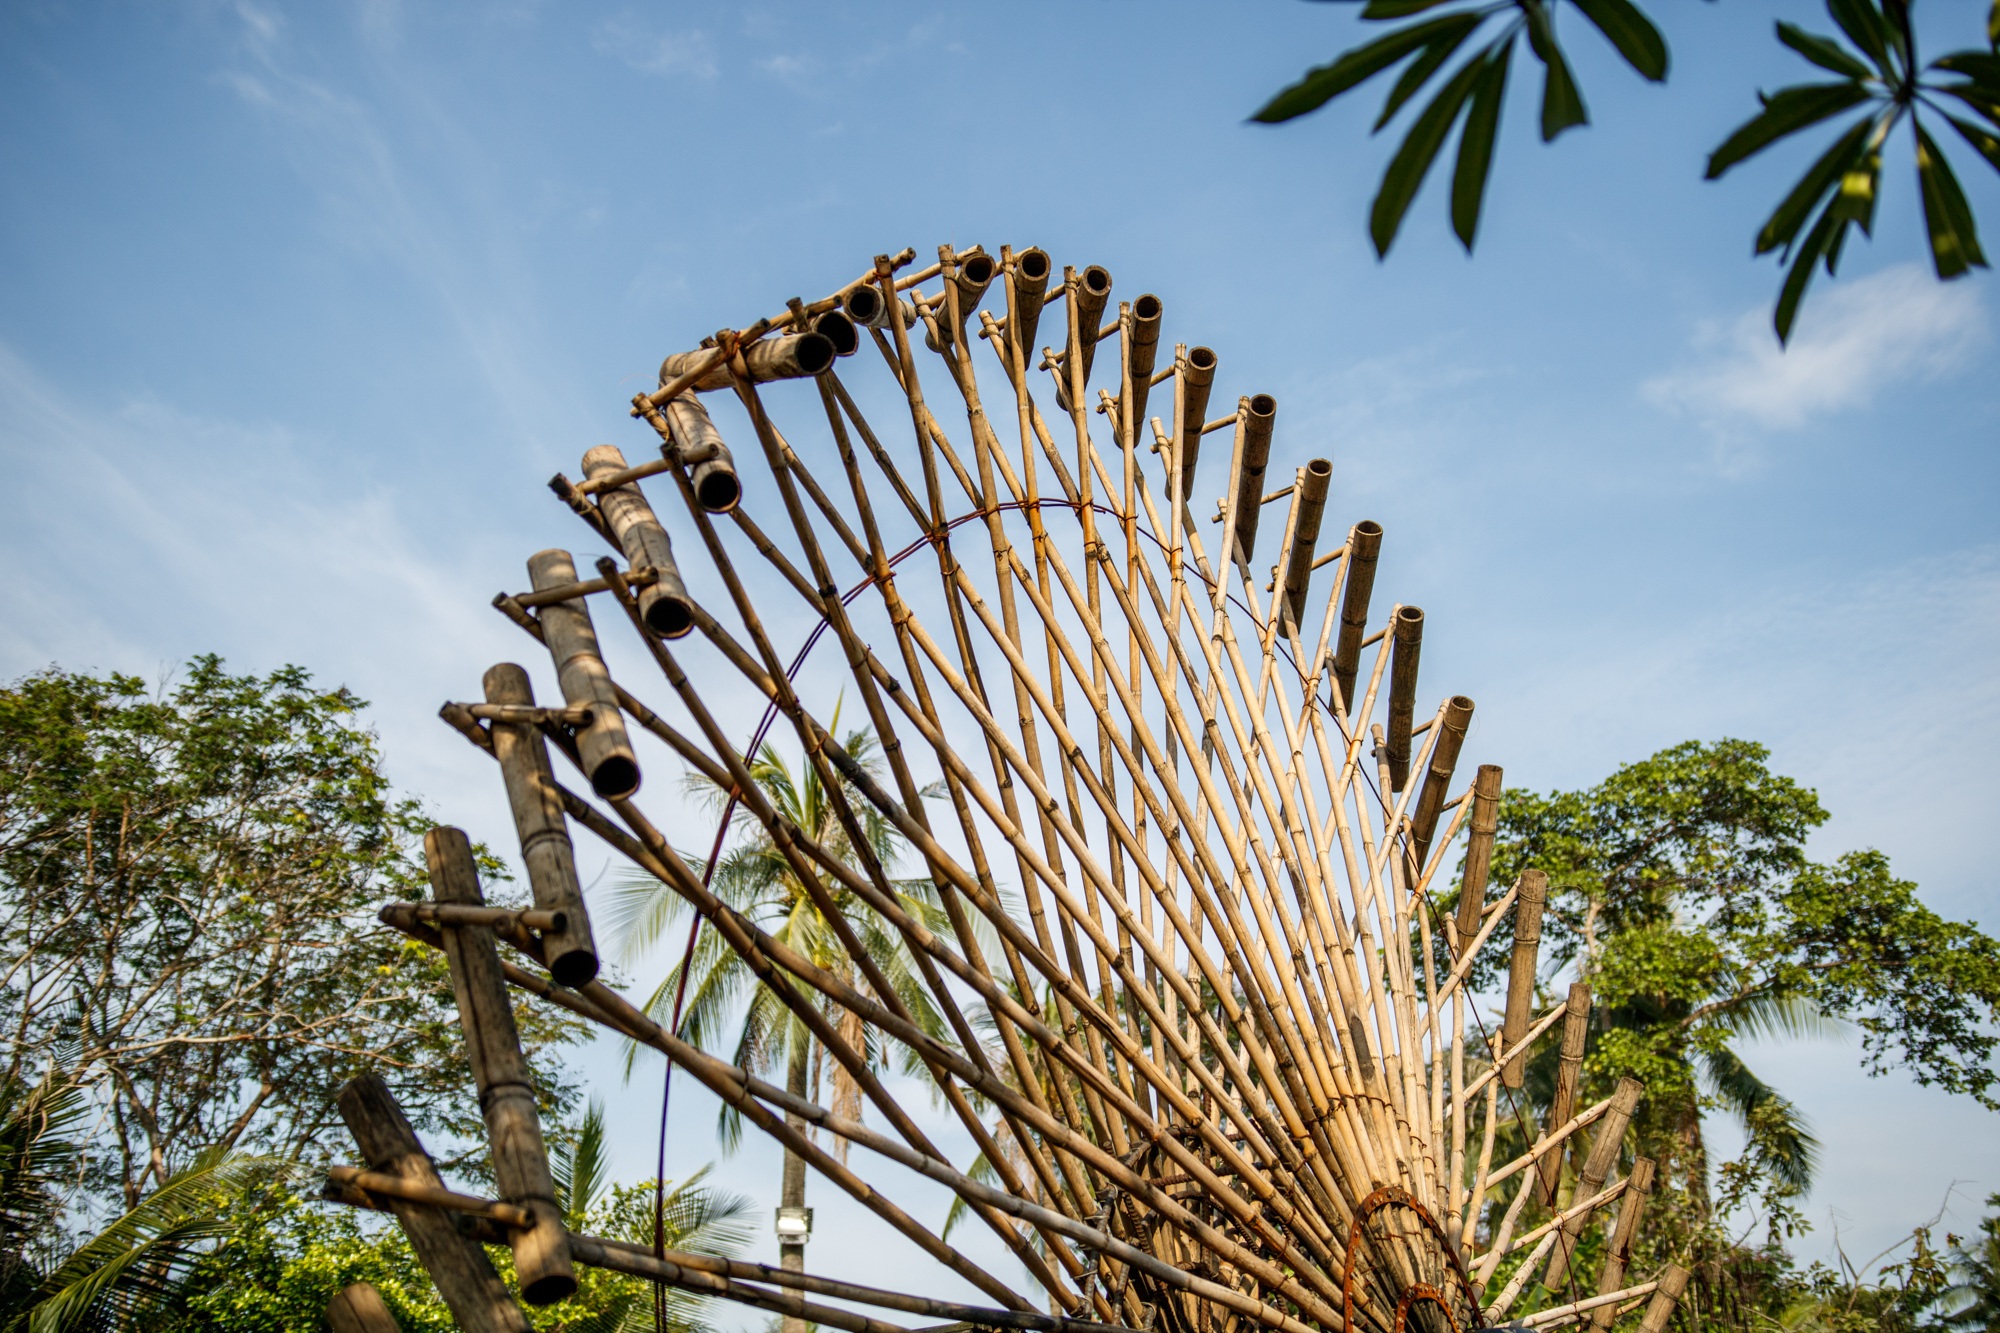
tree, plant, flower, stream, jungle, amusement park, tower, natural, park, asia, botany, agriculture, flora, energy, pump, bamboo, water wheel, amusement ride, woody plant, arecales, palm family